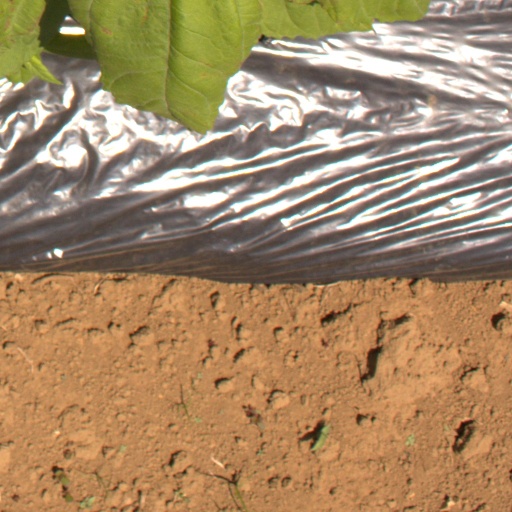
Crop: Jerusalem artichoke